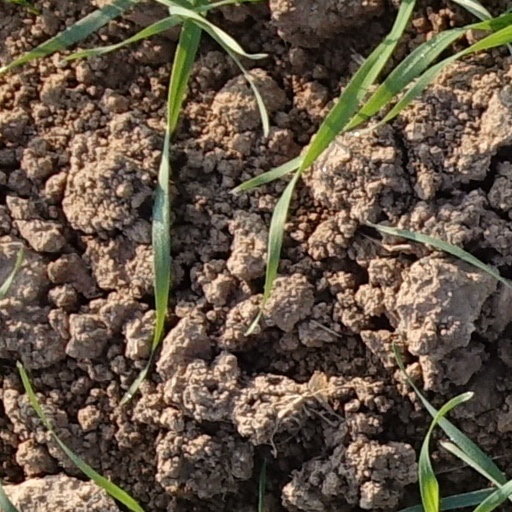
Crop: wheat